Human interactions with insects

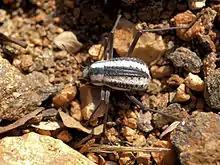
Target for biomimicry research: the Namib desert beetle, "Stenocara gracilipes", channels water from fog down its wings.

Some hemipterans are used to produce dyestuffs such as carmine (also called cochineal). The scale insect "Dactylopius coccus" produces the brilliant red-coloured carminic acid to deter predators. Up to 100,000 scale insects are needed to make a kilogram (2.2 lbs) of cochineal dye.